The Fighting Peacemaker

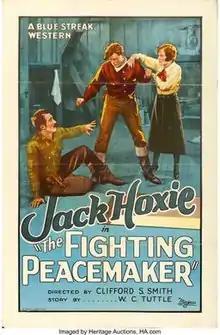

The Fighting Peacemaker is a 1926 American silent Western film directed by Clifford Smith and starring Jack Hoxie, Lola Todd, and Ted Oliver.